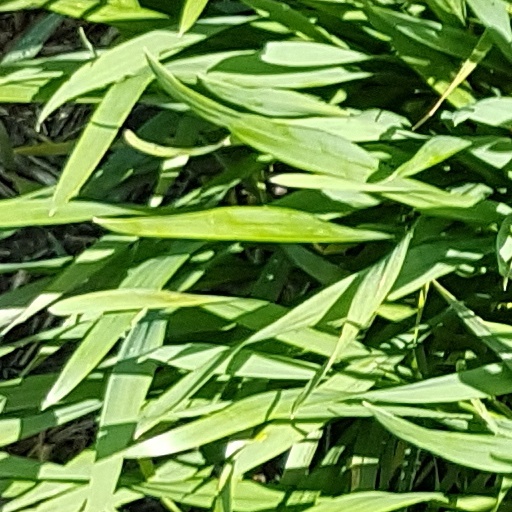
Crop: wheat